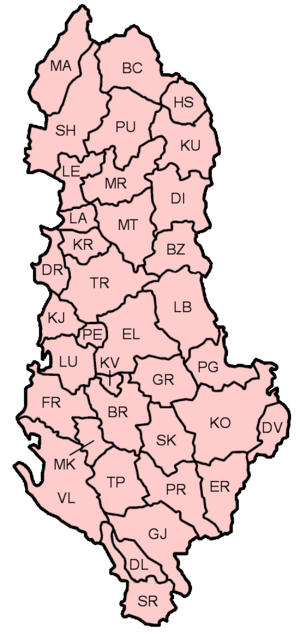
La plaque d'immatriculation albanaise comporte une bande bleue sur les deux côtés. La bande de gauche est ornée d'un aigle bicéphale de couleur blanche et mentionne, juste en dessous, le code international AL en caractères blancs. La bande de droite a un cercle blanc.